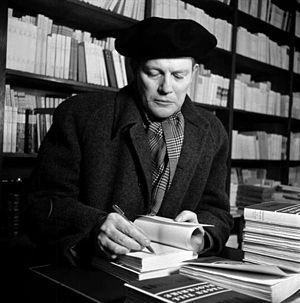
Harry Martinson est un écrivain et poète suédois, lauréat du Prix Nobel de littérature en 1974. Originaire de la province de Blekinge dans le sud-est de la Suède, il appartient à la mouvance des écrivains prolétariens.